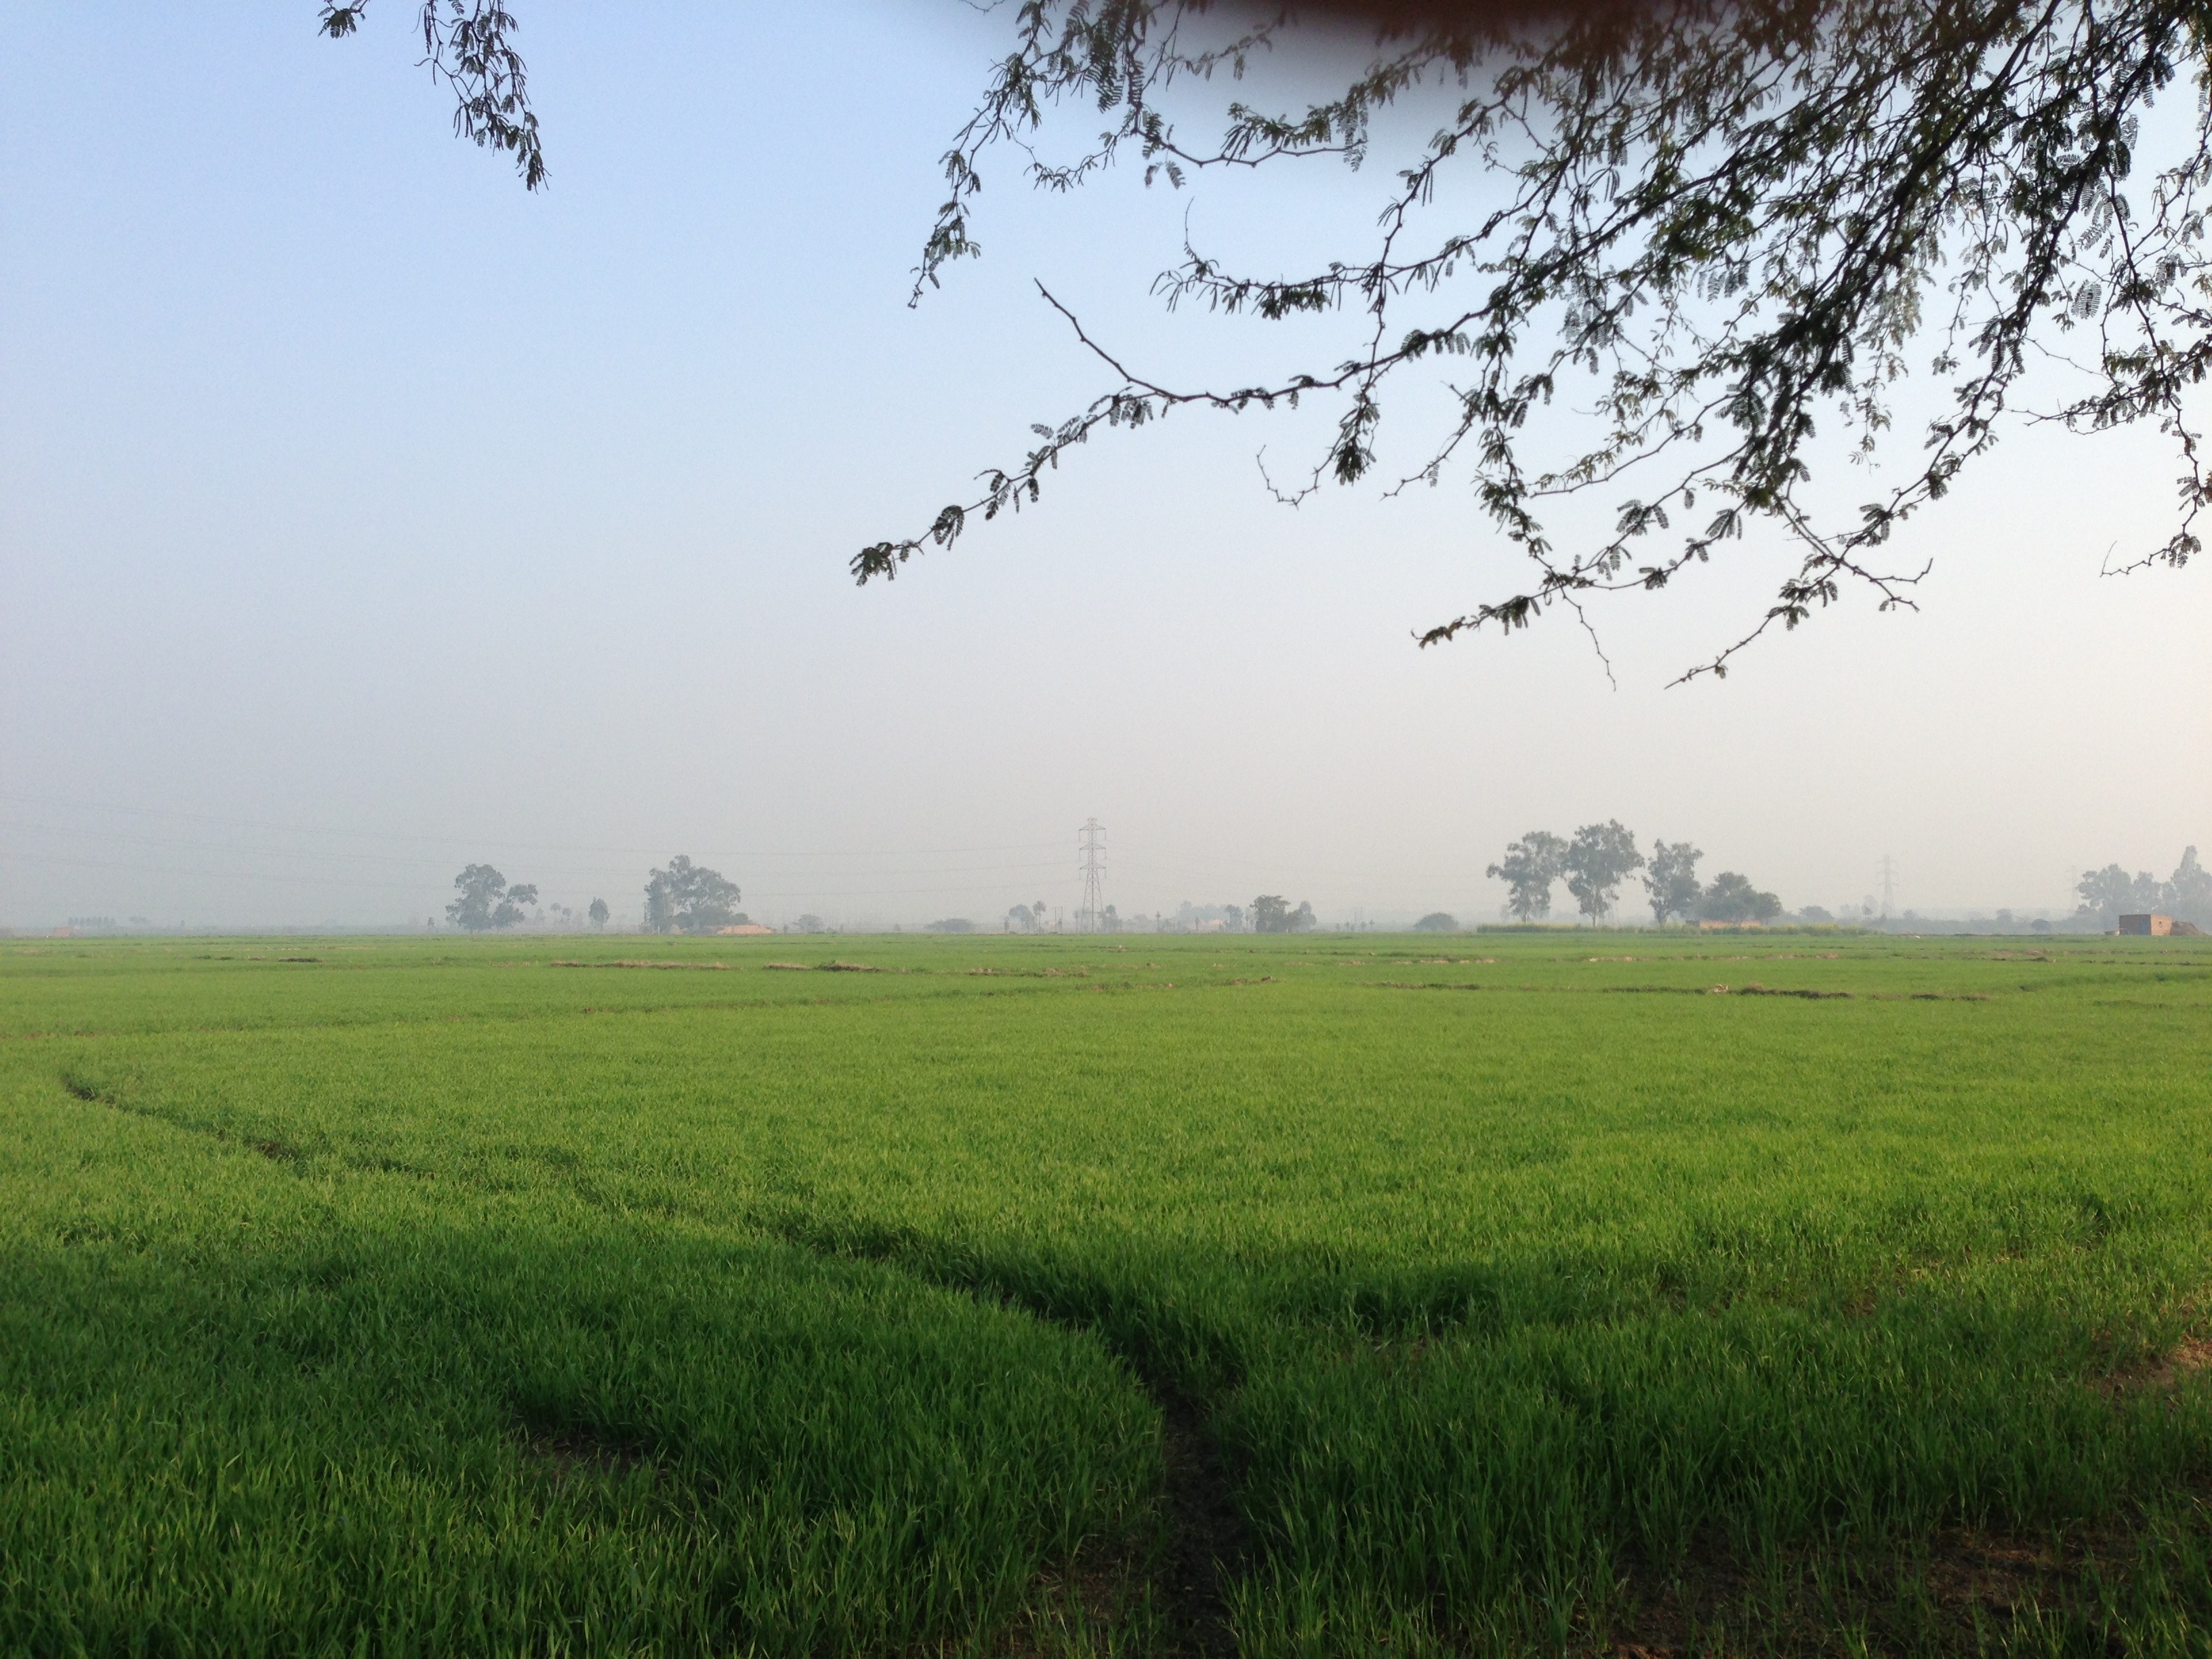
landscape, tree, nature, grass, outdoor, horizon, marsh, wilderness, plant, sky, field, meadow, prairie, morning, flower, land, wild, environment, crop, tranquil, scenic, pasture, natural, scenery, agriculture, plain, grassland, wetland, habitat, rural area, paddy field, natural environment, atmospheric phenomenon, grass family, woody plant, green ground